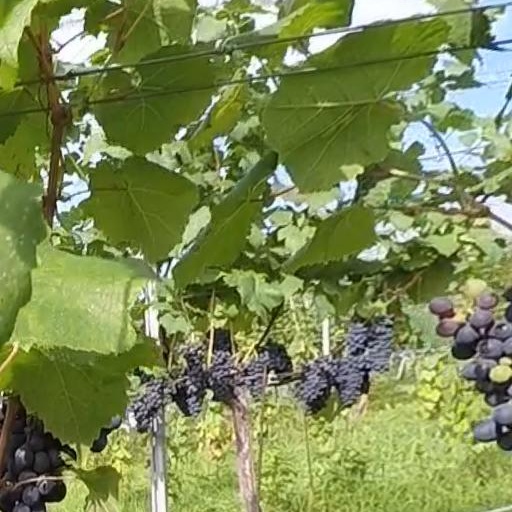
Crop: grape